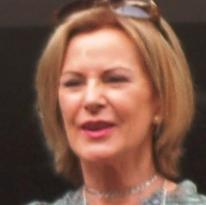
Age: 62